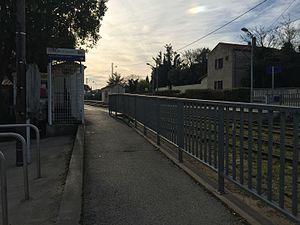
Aperçu de la gare (Halte) de Saint-Géniès-de-Malgoirès
Saint-Geniès-de-Malgoirès est une commune française située dans le département du Gard, en région Occitanie.
La gare de Saint-Geniès-de-Malgoirès est une gare ferroviaire française de la ligne de Saint-Germain-des-Fossés à Nîmes-Courbessac, située sur le territoire de la commune de Saint-Geniès-de-Malgoirès, dans le département du Gard en région Occitanie.